Diplovertebron

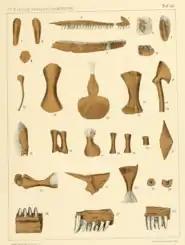
Plate 53, Frič's illustration containing fossils from the larger slab

"Diplovertebron" was one of many tetrapods found in Czech coal swamps by Antonin Frič in the late 19th century. Its remains were an assortment of disarticulated fossils encased in two slabs of coal, which were designated Fr. Orig. 96 (for the smaller slab) and Fr. Orig. 128 (for the larger slab). D.M.S. Watson (1926) assigned two more complete specimens to the genus. One of these had already been named as the type specimen of the reptile-like tetrapod "Gephyrostegus" by Otto Jaekel in 1902, while the second specimen, DMSW B.65, was newly described. A later study, Brough & Brough (1967), restored the validity of "Gephyrostegus" and rebuked Watson's decision to add Jaekel's and his specimens to "Diplovertebron". Richard Lydekker renamed "Diplovertebron" to Diplospondylus in 1889, based on the fact that the etymology of ""Diplospondylus"" was all Greek, while that of ""Diplovertebron"" was a hybrid of Greek and Latin. However, few other paleontologists shared Lydekker's aversion to hybrid names.